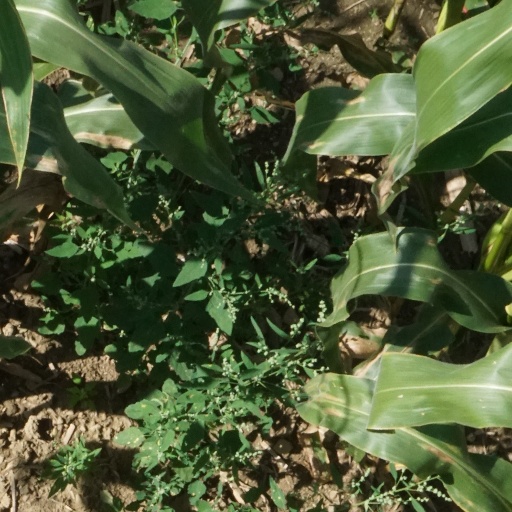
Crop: maize; corn